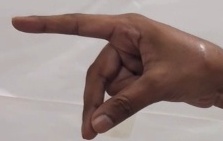
ASL sign: P